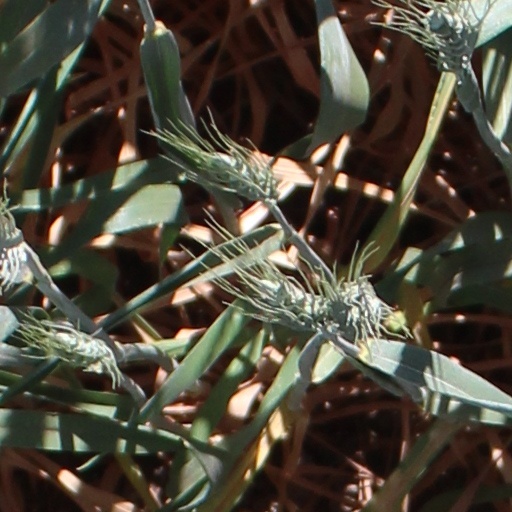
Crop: wheat